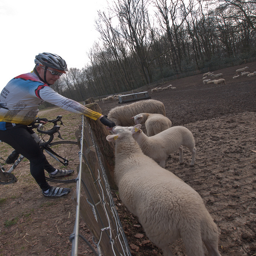
A bicyclist stopped beside a fence feeding or petting sheep.
Taking a break from pedaling to feed the sheep.
A man on a bicycle feeding  sheep over a fence.
A biker is petting some sheep over a fence.
A man with a helmet on who is petting some sheep.